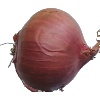
Label: Onion Red 1